Astrid Bodin

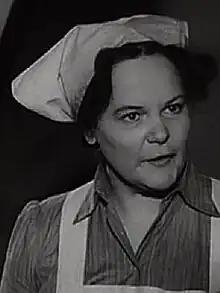
Screen capture of Bodin

Astrid Bodin (10 July 1903 – 20 October 1961) was a Swedish actress who appeared in over 120 films. Born on 10 July 1903 in Österunda, Sweden, she began her film-acting career with a small role in 1933's "Djurgårdsnätter", starring Erik Berglund and Anne-Marie Brunius. She appeared mostly in smaller roles, many times un-credited. Her final performance was as an unnamed woman in Börje Nyberg's "Svenska Floyd" (1961), which was released on her 58th birthday, 10 July 1961. She died on 20 October 1961 in the Kungsholms area of Stockholm, Sweden, at the age of 58.